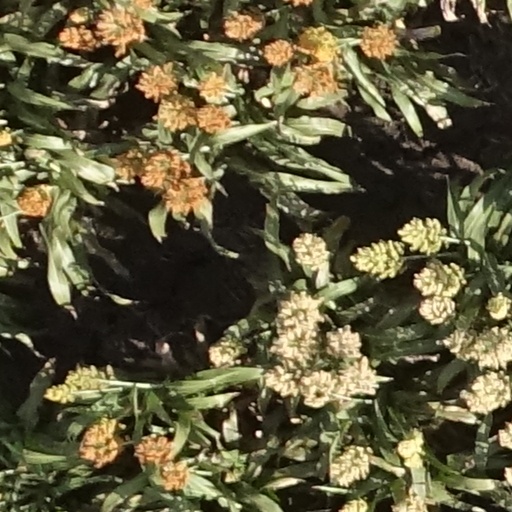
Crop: sorghum